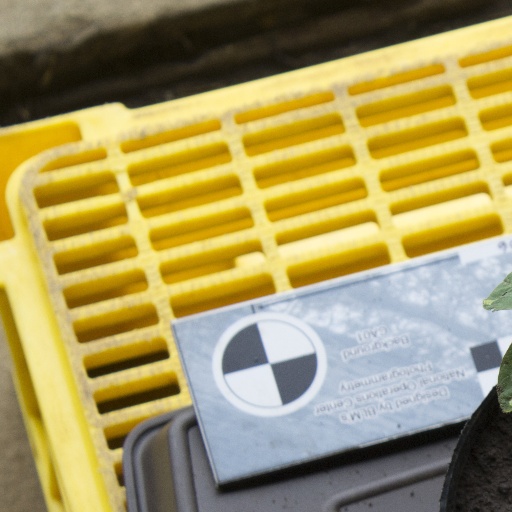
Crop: soybean